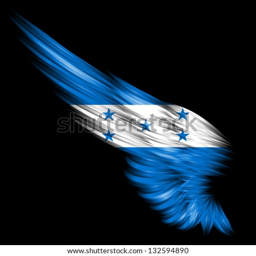
the flag on wing with black background